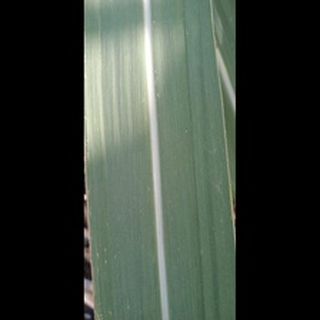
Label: healthy_sugarcane